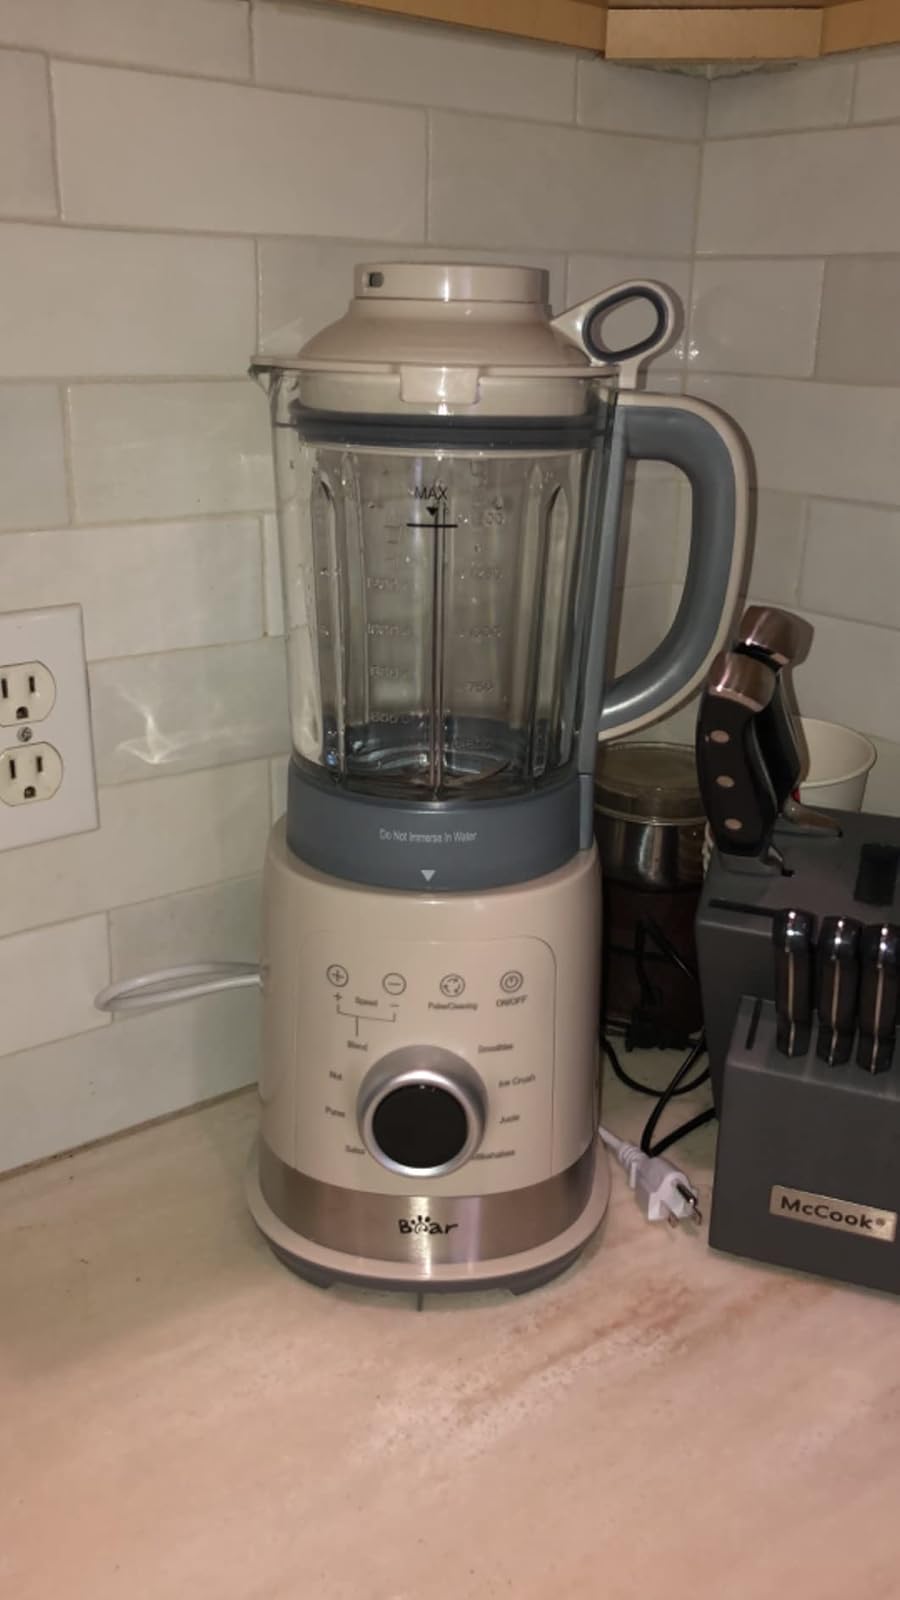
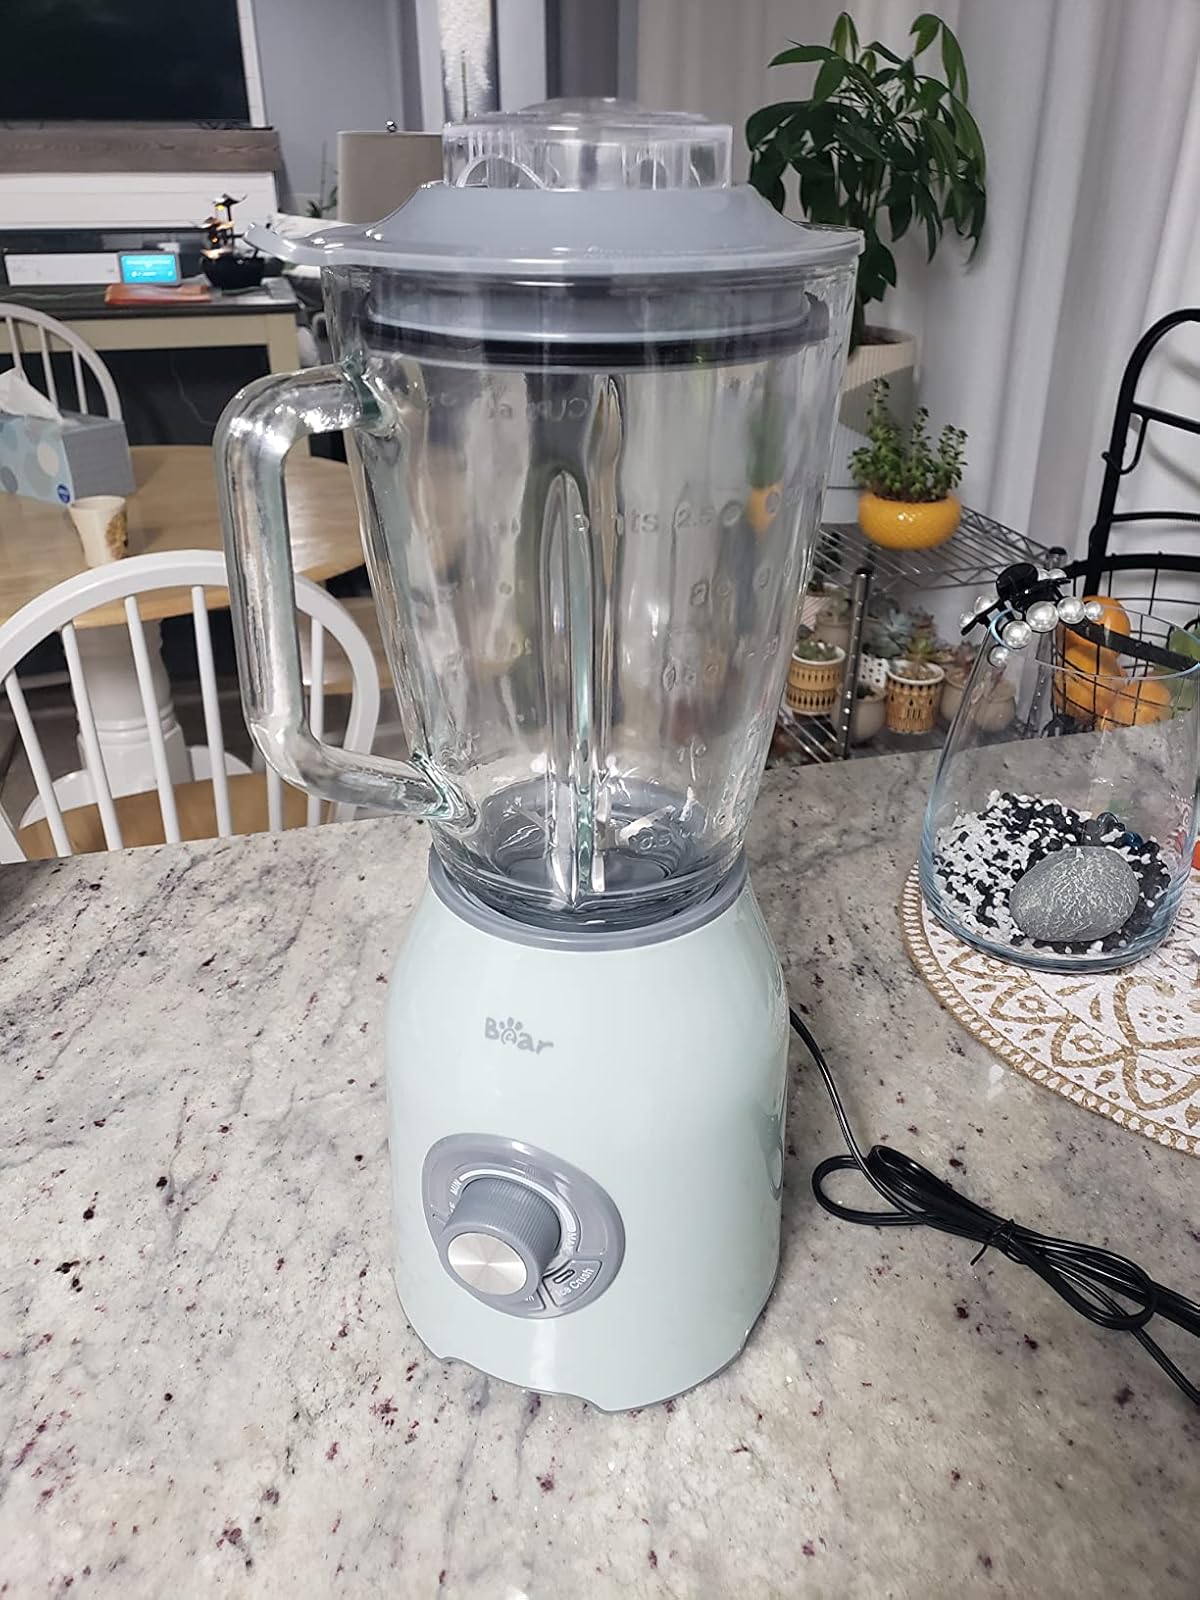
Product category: items_blender
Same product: no